Cecilia Hjortsberg

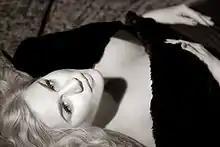
Cecilia Hjortsberg

She has been employed at The Royal Theatre, Copenhagen since 2005. Previous employment was at Malmö Opera and Music Theatre, where she has contributed in "Miss Saigon", "Otello", "Turandot", "La Bohème" and "Faust" and played Donna Anna in "Don Giovanni" by Skånska Operan, 2005.